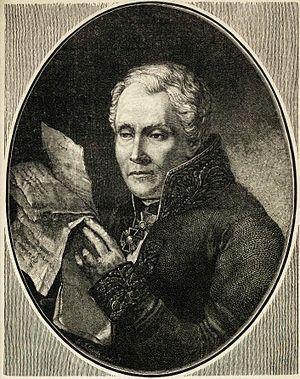
Mikhaïl Trofimovitch Katchénovski était un professeur d'histoire russe.